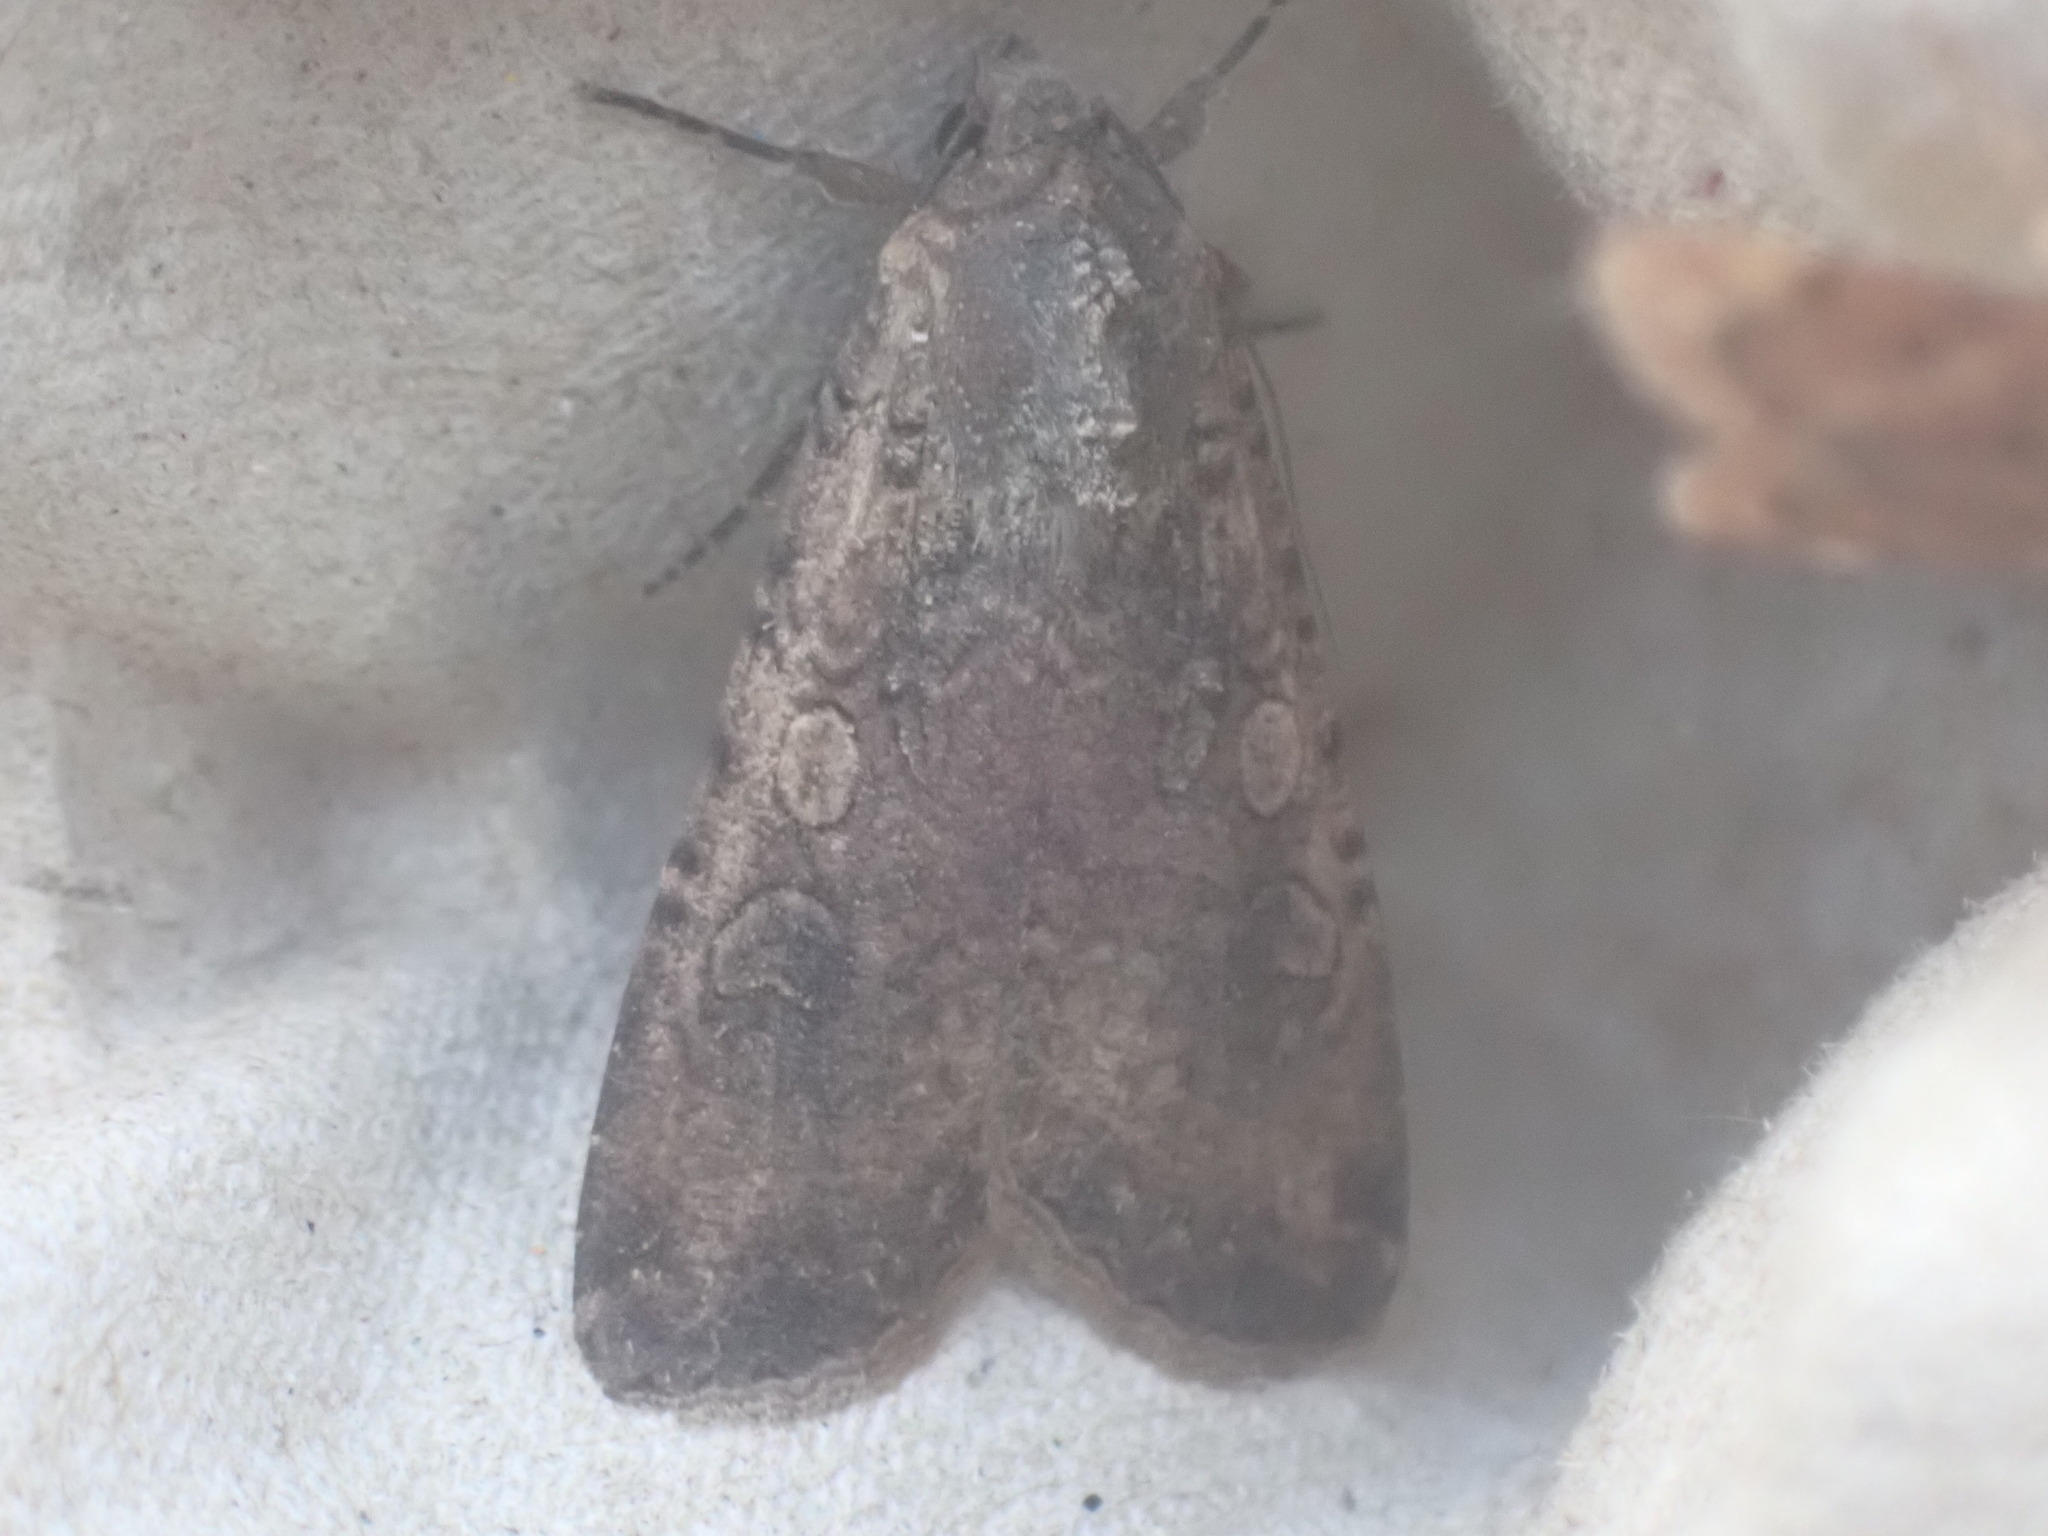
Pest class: cutworms